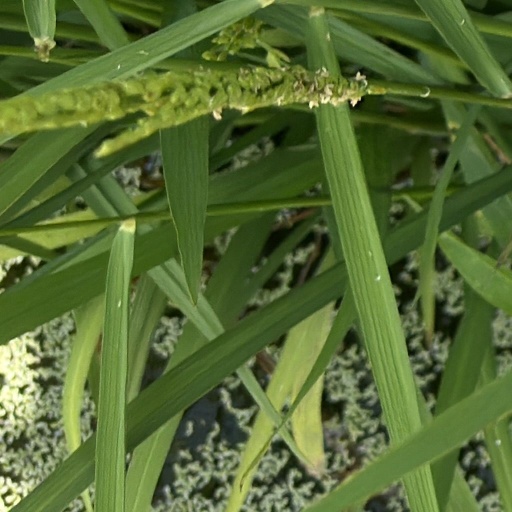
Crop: rice